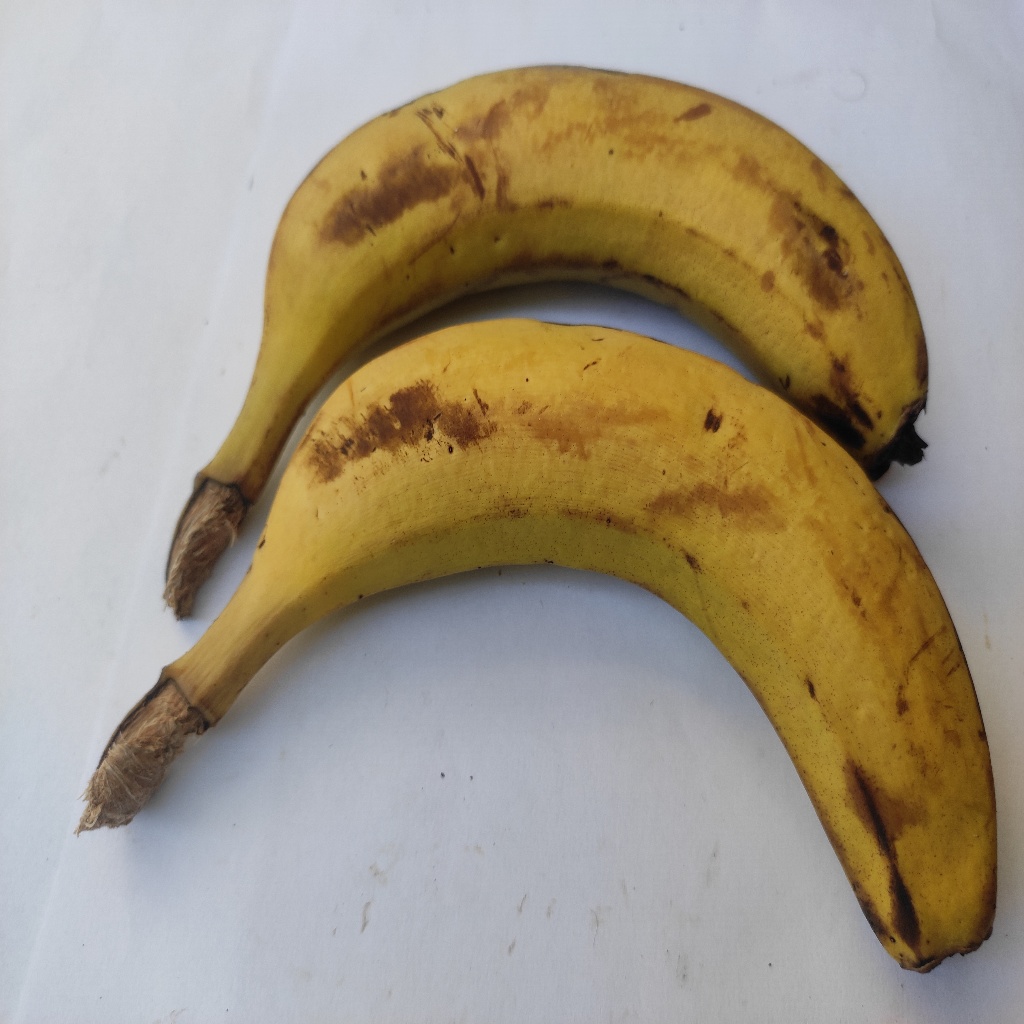
Crop: banana
Quality class: Class_A